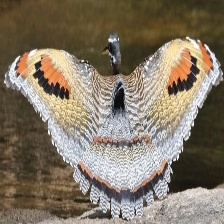
Species: SUNBITTERN
Scientific name:  EURYPYGA HELIAS